49th Fighter Group

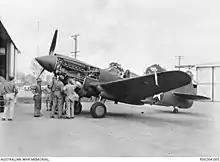
Mechanics assembling a P-40 in Archerfield, Queensland

The group was sent overseas to Australia in January 1942 and was assigned to the Fifth Air Force. They moved to Darwin in April 1942 and was redesignated 49th Fighter Group in May.